Kill Me, Heal Me

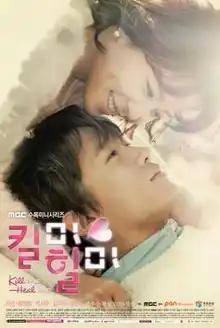
Promotional poster

Kill Me, Heal Me is a 2015 South Korean television series starring Ji Sung, Hwang Jung-eum, Park Seo-joon, Oh Min-suk, and Kim Yoo-ri. It aired on MBC from January 7 to March 12, 2015 on Wednesdays and Thursdays at 21:55 (KST) for 20 episodes. The series incorporates dissociative identity disorder and child abuse elements as pivotal topics. It reunited Ji Sung and Hwang Jung-eum, who previously starred together in "Secret Love" (2013).